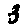
Label: 3